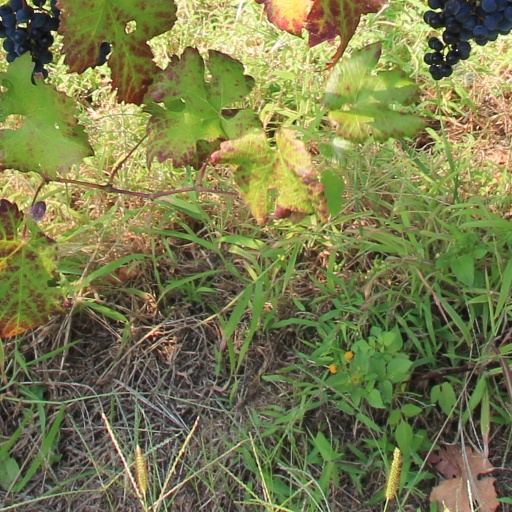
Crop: grape